Greek resistance

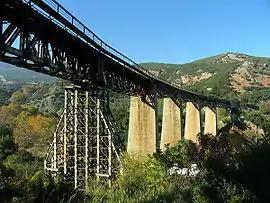
The rail bridge over Gorgopotamos that was blown up (Operation Harling).

Greece is a mountainous country, with a long tradition in "andartiko" (αντάρτικο, "guerrilla warfare"), dating back to the days of the klephts (anti-Turkish bandits) of the Ottoman period, who often enjoyed folk-hero status. In the 1940s, the countryside was poor, the road network not very well developed, and state control outside the cities usually exercised by the Greek Gendarmerie. But by 1942, due to the weakness of the central government in Athens, the countryside was gradually slipping out of its control, while the Resistance groups had acquired a firm and wide-ranging organization, parallel and more effective than that of the official state.